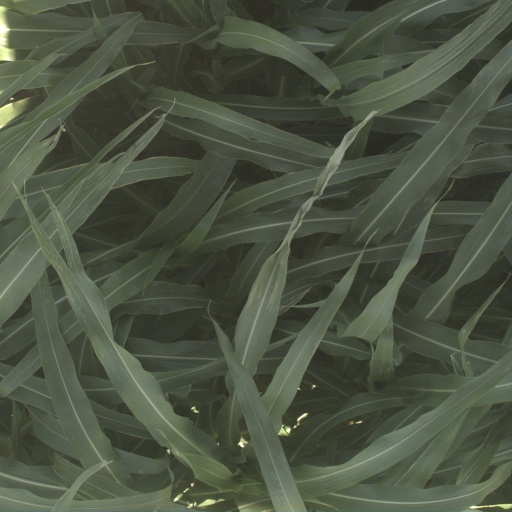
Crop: sorghum